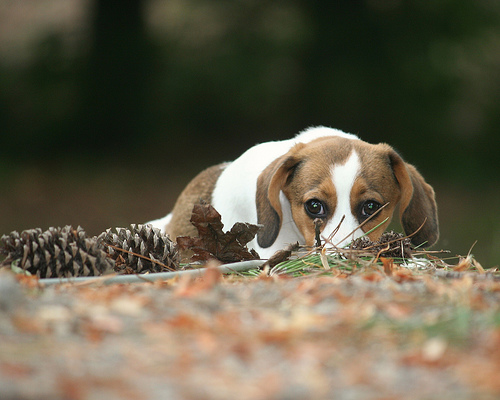
Animal: dog
Breed: beagle